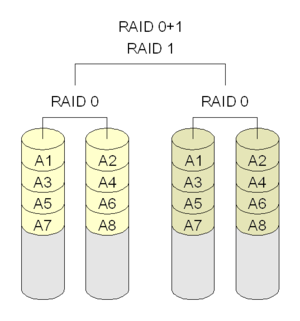
Le RAID est un ensemble de techniques de virtualisation du stockage permettant de répartir des données sur plusieurs disques durs afin d'améliorer soit les performances, soit la sécurité ou la tolérance aux pannes de l'ensemble du ou des systèmes.